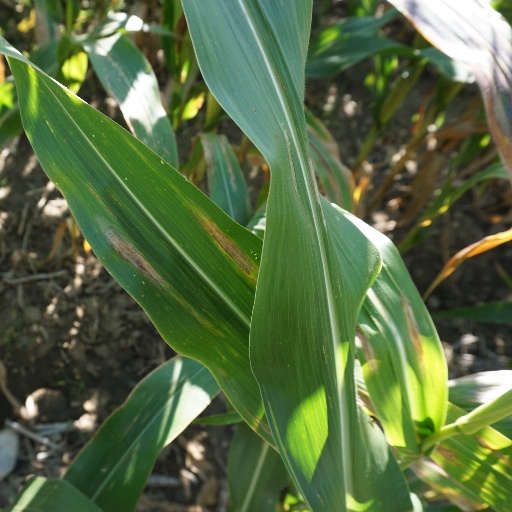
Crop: maize; corn